Sky position (RA, Dec in degrees): 202.02, 11.694
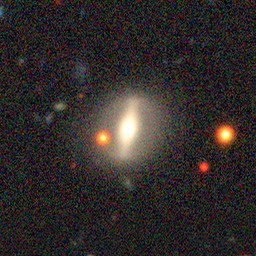
Galaxy morphology: Edge-on Galaxies with Bulge